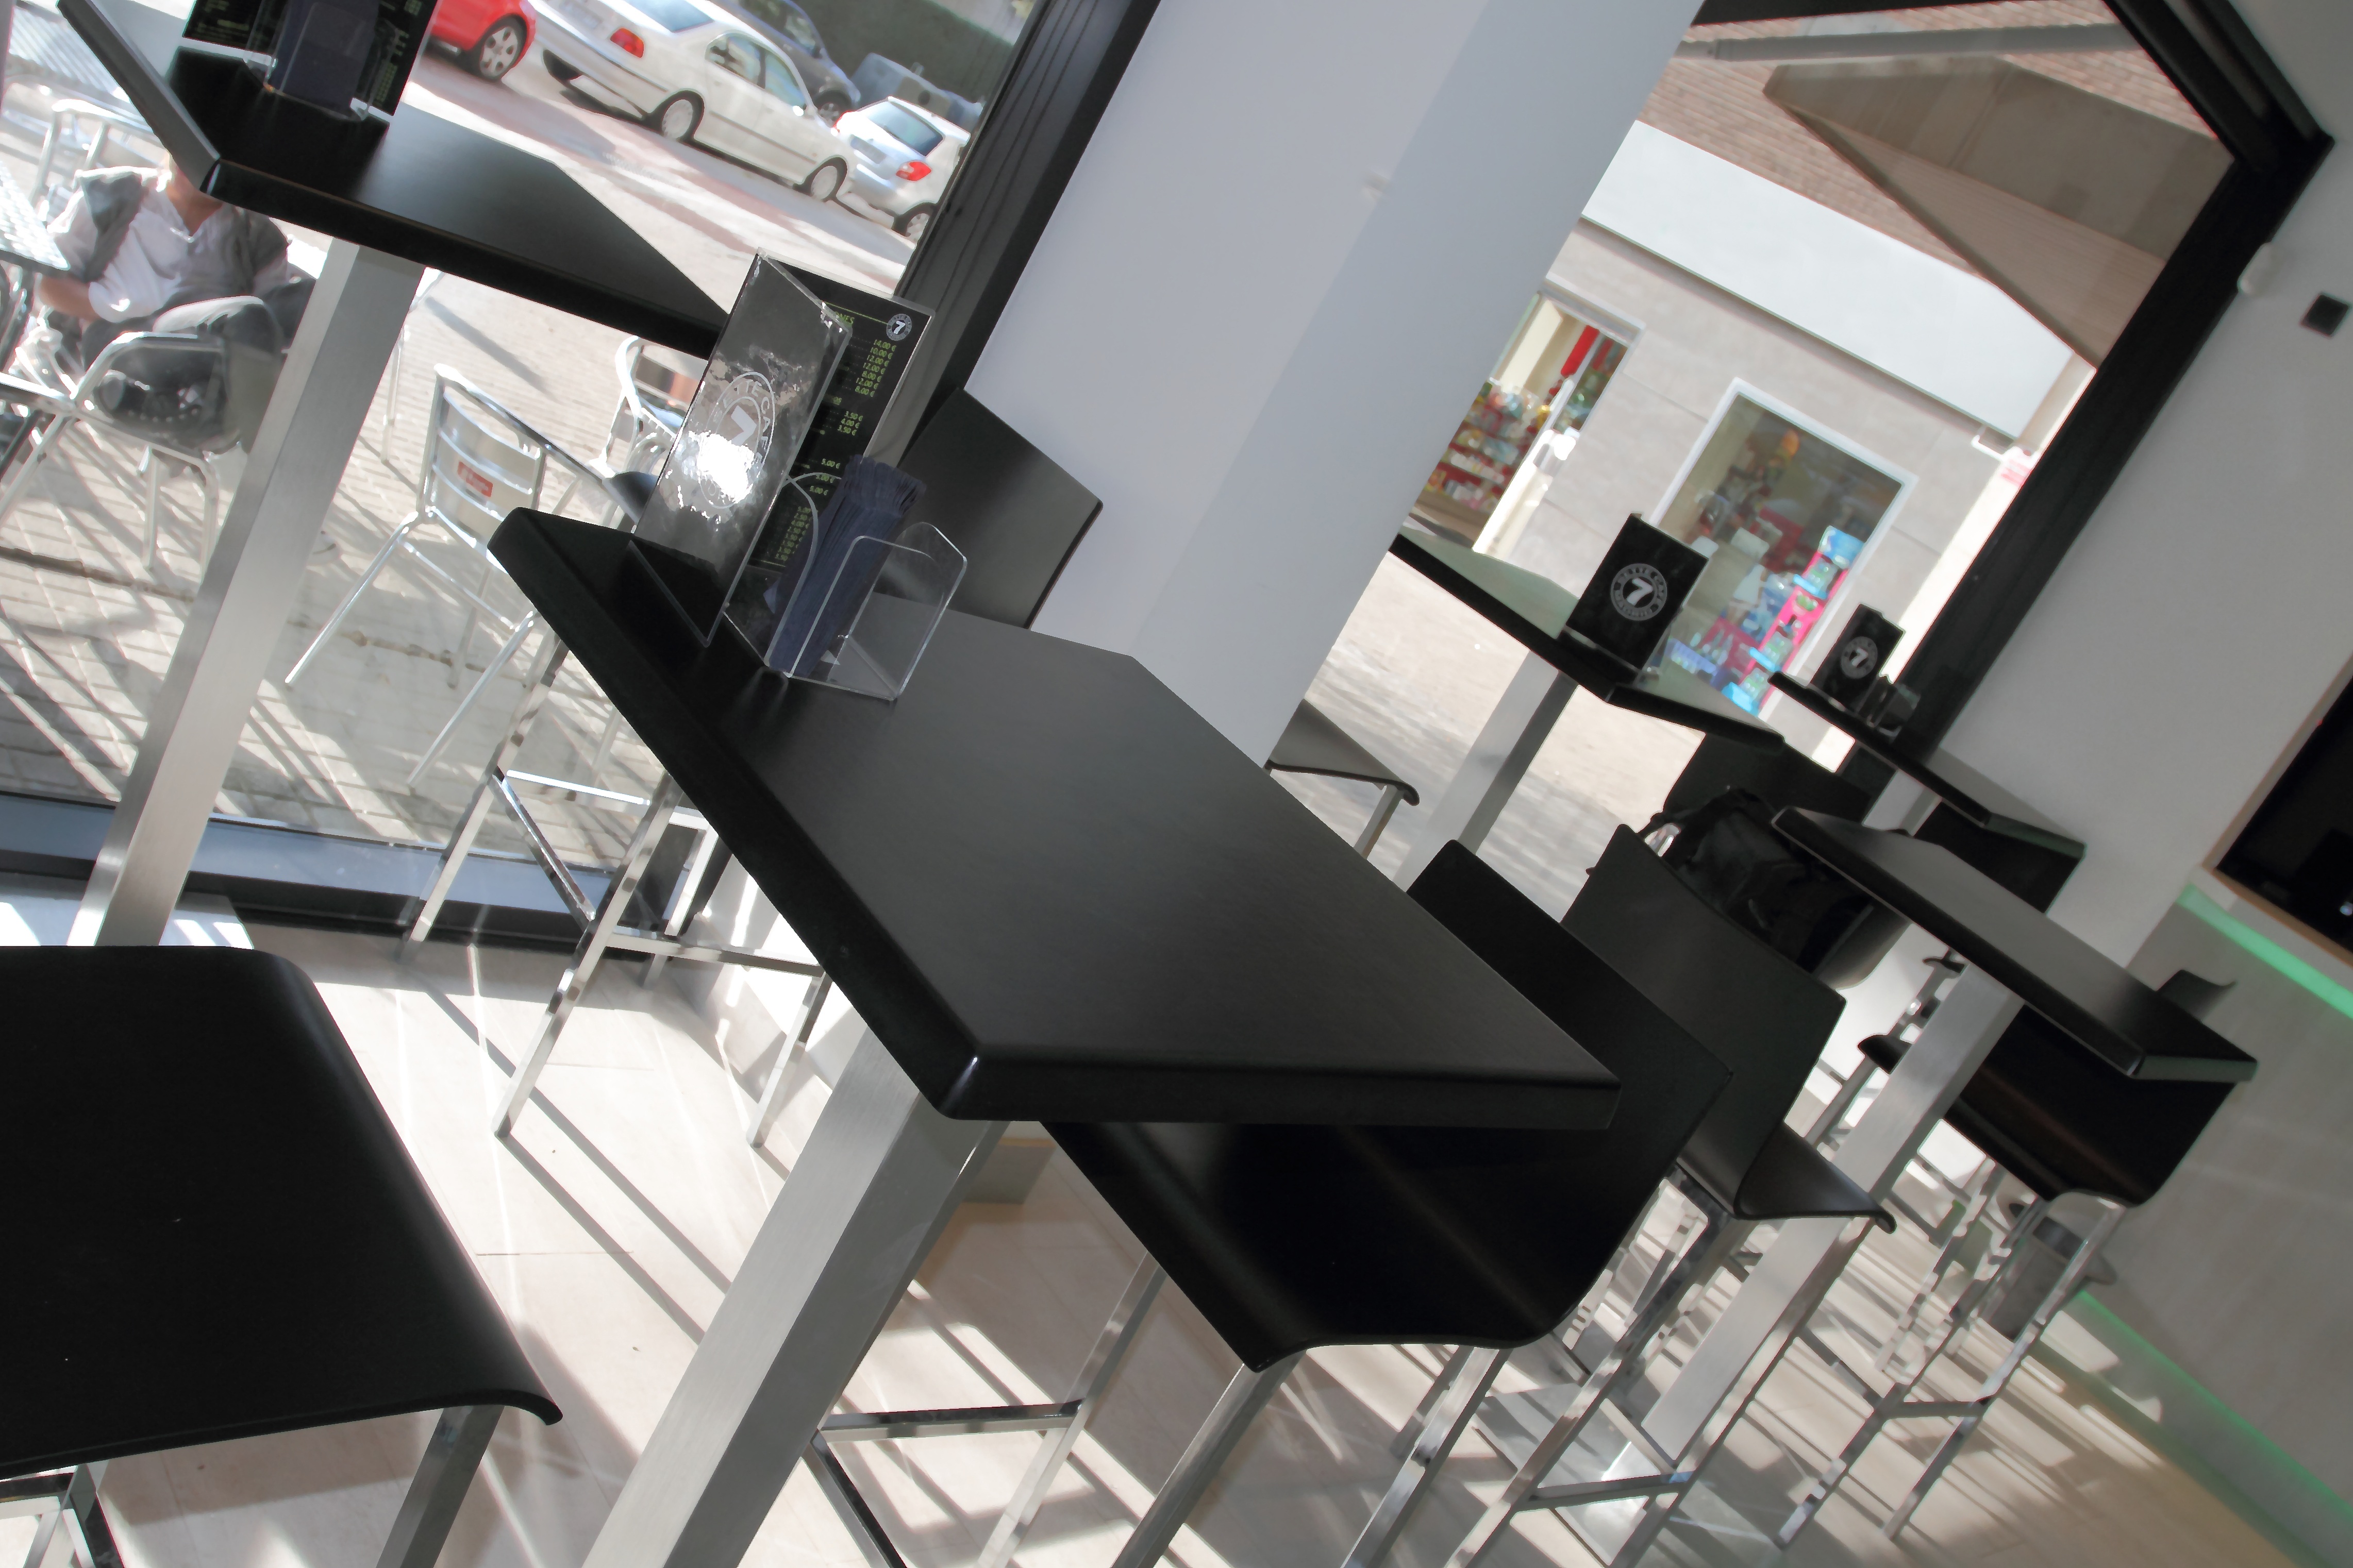
desk, table, coffee, structure, chair, restaurant, office, furniture, room, interior design, design, pub